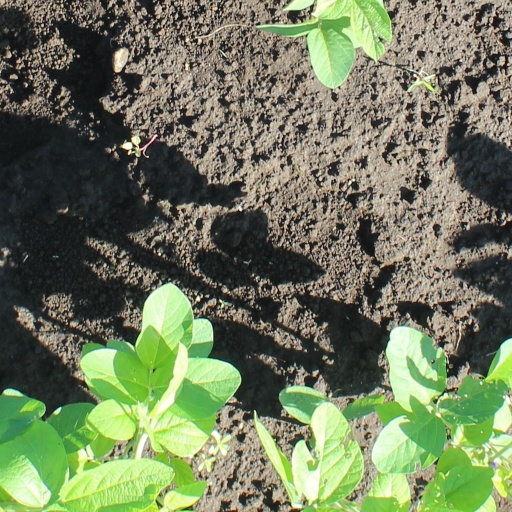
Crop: soybean